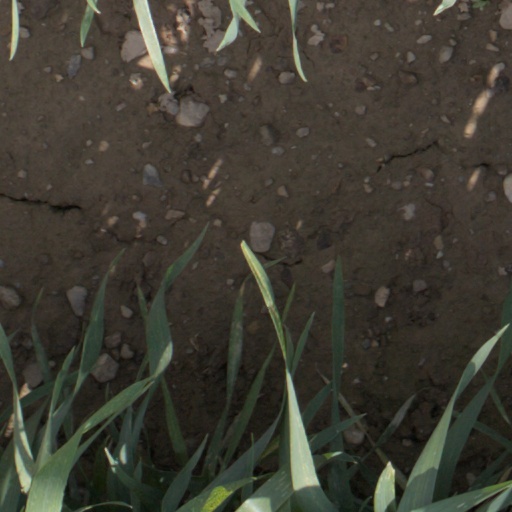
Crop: wheat